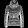
Label: Coat